Pressure–volume loop analysis in cardiology

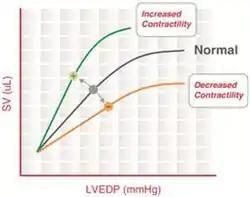
Frank–Starling curve.

The Frank–Starling mechanism describes the ability of the heart to change its force of contraction (and, hence, stroke volume) in response to changes in venous return. In other words, if the end-diastolic volume increases, there is a corresponding increase in stroke volume.